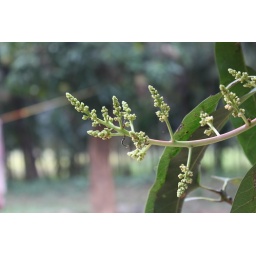
flower found in mango grove or tree's we get fruits if u find more of these